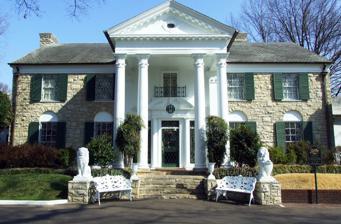
Building: Graceland
Country: United States of America
Year built: 1939
Home of Elvis Presley in Memphis, Tennessee, US For other uses, see Graceland (disambiguation) . United States historic place Graceland U.S. National Register of Historic Places U.S. National Historic Landmark Graceland Mansion Interactive map showing Graceland's location Location 3764 Elvis Presley Boulevard (Highway 51 South), Memphis, Tennessee , U.S. Coordinates 35°2′45.4″N 90°1′22.6″W / 35.045944°N 90.022944°W / 35.045944; -90.022944 Area 14 acres (5.7 ha) Built 1939 Architect Furbringer and Ehrman Architectural style Colonial Revival NRHP reference No. 91001585 Significant dates Added to NRHP November 7, 1991 Designated NHL March 27, 2006 Graceland is a mansion on a 13.8-acre (5.6-hectare) estate in Memphis, Tennessee , United States, once owned by American singer Elvis Presley . Presley is buried there, as are his parents, paternal grandmother, grandson, and daughter. Graceland is located at 3764 Elvis Presley Boulevard in the Whitehaven neighborhood, about nine miles (14 kilometres) south of central Memphis and fewer than four miles (6.4 km) north of the Mississippi border. It  was opened to the public as a house museum on June 7, 1982, and attracts more than 650,000 visitors annually. Graceland was listed in the National Register of Historic Places on November 7, 1991, becoming the first site recognized for significance related to rock music. It was declared a National Historic Landmark on March 27, 2006, also a first for such a site. Elvis' father, Vernon, first inherited Graceland after Elvis' death on August 16, 1977. Lisa Marie Presley inherited Graceland after she turned 25 years old, according to a document which named Elvis's ex-wife, Priscilla Presley , as trustee. Following Lisa Marie's death on January 12, 2023, her eldest daughter, Riley Keough , became the sole trustee and owner. In May 2024, a company called Naussany Investments & Private Lending LLC claimed that Lisa Marie Presley had failed to pay back $3.8 million it had loaned her. A Tennessee court ruled that the mysterious company likely committed fraud through forged documents, and that neither Priscilla nor Riley authorized such a foreclosure. History Graceland Farms was originally owned by Stephen C. Toof, founder of S.C. Toof & Co. , the oldest commercial printing firm in Memphis. He worked previously as the pressroom foreman of the Memphis newspaper, the Memphis Daily Appeal . The site (before the mansion was built in 1939) was named after Toof's daughter, Grace. She inherited the property from her father in 1894. After her death, the property passed to her niece Ruth Moore, a Memphis socialite. Together with her husband, Thomas Moore, Ruth Moore commissioned construction of a 10,266-square-foot (953.7 m 2 ) Colonial Revival style mansion in 1939. The house was designed by architects Furbringer and Ehrman. Graceland main entrance sign After Elvis Presley began his musical career, he purchased a $40,000 home for himself and his family at 1034 Audubon Drive in Memphis in 1956. As his success and fame grew, especially after his appearances on television, the number of fans who would congregate outside the house increased. Presley's neighbors, although happy to have a celebrity living nearby, concluded that the constant gathering of fans and journalists was a nuisance. In early 1957, Presley gave his parents, Vernon and Gladys Presley, a budget of $100,000 and asked them to find a "farmhouse"-like property to purchase, with buffer space around it. At the time, Graceland was located in southern Shelby County, several miles south of Memphis's main urban area. In later years, Memphis expanded with residential developments, resulting in Graceland being surrounded by other properties. Presley purchased Graceland on March 19, 1957, for a price of $102,500. Later that year, Presley invited Richard Williams and singer Buzz Cason to the house. Cason said: "We proceeded to clown around on the front porch, striking our best rock 'n' roll poses and snapping pictures with the little camera. We peeked in the not-yet-curtained windows and got a kick out of the pastel colored walls in the front rooms with shades of bright reds and purples that Elvis most certainly had picked out." Presley was fond of claiming that the US government had mooted a visit to Graceland by Nikita Khrushchev of the Soviet Union, "to see how in America a fellow can start out with nothing and, you know, make good." After Gladys died in 1958 aged 46, Presley's father Vernon married Dee Stanley in 1960, and the couple lived at Graceland for a time. There was some discord between Presley and his stepmother Dee at Graceland, however. Elaine Dundy , who wrote about Presley and his mother, said that Vernon had settled down with Dee where Gladys had once reigned, while Dee herself – when Elvis was away – had taken over the role of mistress of Graceland so thoroughly as to rearrange the furniture and replace the very curtains that Gladys had approved of." This was too much for Presley, who still loved his late mother deeply. One afternoon, "a van arrived ... and all Dee's household's goods, clothes, 'improvements,' and her own menagerie of pets, were loaded on ... while Vernon, Dee and her three children went by car to a nearby house on Hermitage until they finally settled into a house on Dolan Drive which ran alongside Elvis's estate. According to Mark Crispin Miller , Graceland became for Presley "the home of the organization that was himself, was tended by a large vague clan of Presleys and deputy Presleys, each squandering the vast gratuities which Elvis used to keep his whole world smiling." The author adds that Presley's father Vernon "had a swimming pool in his bedroom", that there "was a jukebox next to the swimming pool, containing Elvis's favorite records", and that, he "would spend hours in his bedroom, watching his property on a closed-circuit television". According to Presley's cousin, Billy Smith, Presley slept  at Graceland with Smith and his wife Jo many times: "we were all three there talking for hours about everything in the world! Sometimes he would have a bad dream and come looking for me to talk to, and he would actually fall asleep in our bed with us." Priscilla Presley lived at Graceland for five years before she and Elvis married in Las Vegas, Nevada, on May 1, 1967. Their daughter Lisa Marie Presley was born on February 1, 1968, and lived the first years of her life on the estate. After her parents divorced in 1972, her mother moved with Lisa to California. Every year around Christmas, Lisa Marie Presley and all her family would go to Graceland to celebrate Christmas together. Lisa Marie often returned to Graceland for visits. When Elvis toured, staying in hotels, "the rooms would be remodeled in advance of his arrival, so as to make the same configurations of space as he had at home – the Graceland mansion. His furniture would arrive, and he could unwind after his performances in surroundings which were completely familiar and comforting." 'The Jungle Room' was described as being "an example of particularly lurid kitsch." (l–r) Elvis Enterprises chief Jack Soden, Priscilla Presley, and United States Secretary of the Interior Gale Norton March 2006 On August 16, 1977, Presley died aged 42 in his bathroom at Graceland. According to the biographer Peter Guralnick , he "had thrown up after being stricken, apparently while seated on the toilet. It looked to the medical investigator as if he had 'stumbled or crawled several feet before he died.'" Guralnick adds that "drug use was heavily implicated in this unanticipated death of a middle-aged man with no known history of heart disease." The official cause of death was cardiac arrhythmia, although later  toxicology reports strongly suggested that polypharmacy was the primary cause of death; "fourteen drugs were found in Elvis's system, with several drugs such as codeine in significant quantities. Presley lay in repose in a 900-pound (410 kg), copper-lined coffin just inside the foyer; more than 3,500 of his mourning fans passed by to pay their respects. A private funeral with 200 mourners was held on August 18, 1977, in the house, with the casket placed in front of the stained glass doorway of the music room. Graceland continued to be occupied by members of the family until the death of Presley's aunt Delta in 1993, who had moved in at Elvis's invitation after her husband's death. Elvis's daughter, Lisa Marie Presley, inherited the estate in 1993 when she turned 25. Presley's grave, along with those of his parents Gladys and Vernon Presley, his grandmother Minnie Mae Presley, Elvis's daughter, Lisa Marie Presley, and his grandson Benjamin Keough are located in the Meditation Garden next to the mansion. They can be visited during the mansion tours or for free before the mansion tours begin. A memorial gravestone for Presley's stillborn twin brother, Jesse Garon, is also at the site. In 2019, the owners of Graceland [ who? ] threatened to leave Memphis unless the city provided tax incentives . The Memphis City Council subsequently voted on a deal to help fund a $100 million expansion of Graceland. Attempted foreclosure The property was slated for a foreclosure sale in May 2024. A company alleged that Lisa Marie Presley put the home up as security on a $3.8 million loan in 2018. Riley Keough claimed the documents underlying the foreclosure are fraudulent and sued to stop the sale. Elvis Presley Enterprises, which manages the rest of the Presley estate, concurred with Keough's claims. In a hearing on May 22, JoeDae Jenkins of the Shelby County Chancery Court declared the lender's claims as invalid. No representative for the lender appeared at the hearing. The lender subsequently dropped plans to go ahead with the foreclosure without addressing Chancellor Jenkins' allegations. NBC News tried to find Naussany Investments & Private Lending and its representative, Gregory E. Naussany, in public records but was unable. A real estate professor at the University of Memphis has said, "[I]f this had been someone else's inheritance, someone else's home, it would just be another example [of real estate fraud] that the public never hears about." A ring of identity thieves based in Nigeria has claimed to be behind the scheme. Speaking to the New York Times via email which was written in Luganda , a ring leader of this group stated that the organization which he belonged to had a network of “worms” placed throughout the United States and would, among other things, prey on the dead. Naussany Investments & Private Lending LLC would, in fact, file the legal claim which alleged Lisa Marie Presley owed them $2.8 million in a California probate court in September 2023, eight months after her death. The Times would also concede that it was difficult to find evidence that Naussany Investments & Private Lending LLC was even an existing company. On August 16, 2024, Missouri woman Lisa Jeanine Findley, who is also known by Lisa Holden and many other aliases, was arrested. The U.S. Department of Justice charged Findley with identity theft and mail fraud connected to the attempt to extort the Elvis Presley family into selling Graceland. Findley would make an appearance in the U.S. District Court for the Western District of Missouri on August 16, 2024 in a hearing that lasted seven minutes. During her arraignment, Findley waived her right to a preliminary hearing or detention hearing and agreed to have those hearings take place in the prosecuting court, the Western District of Tennessee. The U.S. government moved for detention, and Findley was ordered to be removed to the Western District of Tennessee. She remains in custody. According to the U.S. Department of Justice's Office of Public Affairs, Findley "posed as three different individuals" affiliated with the "fictitious private lender" in order to falsely accuse the late Lisa Marie of borrowing $3.8 million from Naussany Investments in 2018. Findley also "allegedly fabricated loan documents" on which she "forged the signatures of Elvis Presley’s daughter and a Florida State notary public. Findley then allegedly filed a false creditor’s claim with the Superior Court of California in Los Angeles, and a fake deed of trust with the Shelby County Register’s Office in Memphis" and was, in fact, the one who "allegedly published a fraudulent foreclosure notice." Despite Findley's direct role, a Graceland official claimed to celebrity news site The Blast that Graceland did not believe Findley was the scam's mastermind, stating that "We think this is the first domino to fall, not the last. We do not believe this is the mastermind behind the scam." Prosecutors have also stated that the person responsible for the scheme was an identity thief based in Nigeria. At the time of Findley's arrest, it was acknowledged that Kimberly L. Philbrick, the Florida notary whose name Findley forged, had, in fact, sided with Riley Keough in her lawsuit against Naussany Investments. In an affidavit, Philbrick stated that “I have never met Lisa Marie Presley, nor have I ever notarized a document signed by Lisa Marie Presley” and that “I do not know why my signature appears on this document.” Findley was also confirmed to have had history of similar criminal cases in the state of Oklahoma, which led to numerous arrests and her serving prison time in both Oklahoma and a Texas federal prison. Architecture Exterior Constructed at the top of a hill and surrounded by rolling pastures and a grove of oak trees, Graceland was designed by the Memphis architectural firm, Furbringer and Erhmanis. It's a two-story, five-bay residence in the Colonial Revival style, with a side-facing gabled roof covered in asphalt shingles, a central two-story projecting pedimented portico, and two one-story wings on the north and south sides. Attached to the wing is an additional one-story stuccoed wing, which was originally a garage that houses up to four cars. The mansion has two chimneys; one on the north side's exterior wall, the second rising through the south side's roof ridge. The central block's front and side facades are veneered with tan Tishomingo limestone from Mississippi and its rear wall is stuccoed, as are the one-story wings. The front facade fenestration on the first floor includes 9x9 double-hung windows set in arched openings with wooden panels above, and 6x6 double-hung windows on the second floor. Flanked by two marble lions, four stone steps ascend from the driveway to the two-story central projecting pedimented portico. The pediment has dentils and a small, leaded oval window in the center while the portico contains four Corinthian columns with capitals modeled after architect James Stuart 's conjectural porticos for the " Tower of the Winds " in Athens , Greece. The portico's cornered columns are matched by pilasters on the front facade. The doorway has a broken arched pediment, full entablature, and engaged columns while its transom and sidelights contain elaborate and colorful stained glass. And above the main entrance is another rectangular window, completed with a shallow iron balcony. Interior First floor Graceland living room Graceland is 17,552 square feet (1,630.6 m 2 ) and has a total of 23 rooms, including eight bedrooms and bathrooms. To the right of the Entrance Hall, through an elliptical-arched opening with classical details, is the Living Room. The Living Room contains a 15-foot-long (4.6 m) white couch against the wall overlooking the front yard. To the left are two white sofas, a china cabinet and a fireplace with a mirrored wall. The painting that hangs in the room was Elvis's last Christmas present from his father, Vernon, and also displayed are photographs of Elvis's parents Vernon and Gladys, Elvis and Lisa Marie. Behind an adjoined doorway is the Music Room, framed by vivid large peacocks set in stained glass and contains a black baby grand piano and a 1950s style TV. And the third adjacent room is a bedroom that was occupied by Elvis's parents. The walls, carpet, dresser, and queen size bed are bright white with the bed draped in a velvet-looking dark purple bedspread along with an en-suite full bathroom done in pink. To the left of the Entrance Hall, mirroring the Living Room, is the Dining Room, headlined by a massive crystal chandelier. It features six plush chairs in golden metal frames set around a marble table, all of which are placed on black marble flooring in the center with carpet around the perimeter. Connected to the Dining Room is the Kitchen, which was used by Elvis's aunt Delta until her death in 1993 before it was opened to the public two years later. The Jungle Room, Graceland The original one-story wing on the north end of the residence includes a mechanical room, bedroom, and bath. In the mid-1960s, Presley enlarged the house to create a den known as the Jungle Room which features an indoor waterfall of cut field stone on the north wall. The room also contains items both related to and imported from the state of Hawaii because, after starring in the tropical film " Blue Hawaii " (1961), the musician wanted to bring some memorabilia from The Aloha State to his mansion, which gives visitors the same feeling. In 1976, the Jungle Room was converted into a recording studio, where he recorded the bulk of his final two albums, From Elvis Presley Boulevard, Memphis, Tennessee (1976) and Moody Blue (1977); these were his final known recordings in a studio setting. During the mid-1960s expansion of the house, Presley constructed a large wing on the south side of the main house that was a sidewalk, between the music room in the original one-story wing and the swimming pool area, that connected to the house by a small enclosed gallery. The new wing initially housed a slot car track and to store his many items of appreciation, but was later remodeled to what is now known as the Trophy Building, which now features an exhibit about the Presley family, and includes Priscilla's wedding dress, Elvis's wedding tuxedo, Lisa Marie's toy chest and baby clothes and more. Second floor The Entrance Hall contains a white staircase leading to the house's second floor with a wall of mirrors. However, the second floor is not open to visitors, out of respect for the Presley family, and partially to avoid any improper focus on the bathroom which was the site of his death. Still, it features Elvis's bedroom at the southwest corner that connects to his dressing room and bathroom in the northwest. His daughter Lisa Marie's bedroom is in the northeast corner, and in the southeast is a bedroom that served as a private personal office for the musician. The floor has been untouched since the day Elvis died and is rarely seen by non-family members. Basement Graceland pool table Downstairs in the basement is the TV room, where Elvis often watched three television sets at once, and was within close reach of a wet bar . The three TV sets are built into the room's south wall and there's a stereo, and cabinets for Elvis's record collection. Painted on the west wall is The King's 1970s logo of a lightning bolt and cloud with the initials TCB, both of which represent 'taking care of business in a flash'. And the last room in the mansion opposite of the TV room is the billiard room; an avid billiards player, Elvis bought the pool table in 1960 and had the walls and ceiling covered with 350–400 yards of pleated cotton fabric after the two basement rooms were remodeled in 1974. The pool balls are arranged just the way they were in the musician's final days, along with a sign that says "PLEASE DO NOT TOUCH, THANK YOU." And in one corner of the pool table, there's a rip in the green felt, which was caused by one of Elvis's friends in a failed attempt of a trick shot. Criticism Critics such as Albert Goldman write: "Though it cost a lot of money to fill up Graceland with the things that appealed to Elvis Presley, nothing in the house is worth a dime." In chapter 1 of his book, Elvis (1981), the author describes Graceland as looking like a brothel: "it appears to have been lifted from some turn-of-the-century bordello down in the French Quarter of New Orleans. Lulu White or the Countess Willie Piazza might have contrived this plushy parlor for the entertainment of Gyp the Blood . The room is a gaudy mélange of red velour and gilded tassels, Louis XV furniture and porcelain bric-a-brac..." And he dismisses the interior as "bizarre," "garish" and "phony," adding that "King Elvis's obsession with royal red reaches an intensity that makes you gag." In similar terms, Greil Marcus writes that people who visited the inside of Graceland—"people who to a real degree shared Elvis Presley’s class background, and whose lives were formed by his music—have returned with one word to describe what they saw: ‘Tacky.’ Tacky, garish, tasteless—words others translated as white trash." According to Karal Ann Marling , Graceland is "a Technicolor illusion. The façade is Gone With the Wind all the way. The den in the back is Mogambo with a hint of Blue Hawaii . Living in Graceland was like living on a Hollywood backlot, where patches of tropical scenery alternated with the blackened ruins of antebellum Atlanta . It was like living in a Memphis movie theater... Diehard fans are sometimes disappointed by the formal rooms along the highway side of Graceland. They’re beautiful, in a chilly blue-and-white way, but remote and overarranged." The Jungle Room's "overt bad taste" lets nonbelievers "recoil in horror and imagine themselves a notch or two higher than Elvis on the class scale." Estate Music-themed gate After purchasing the property Presley spent in excess of $500,000 carrying out extensive modifications to suit his needs including a pink Alabama fieldstone wall surrounding the grounds that has several years' worth of graffiti (signatures and messages) from visitors, who simply refer to it as "the wall". Designed and built by Abe Sauer is the wrought-iron front gate shaped like a book of sheet music, along with green colored musical notes and two mirrored silhouettes of Elvis playing his guitar. Sauer also installed a kidney shaped swimming pool and a racquetball court, which is reminiscent of an old country club, furnished in dark leather and a functional bar. There is a sunken sitting area with the ever-present stereo system found throughout Graceland, as well as the dark brown upright piano upon which Elvis played for what were to be his last songs, Willie Nelson 's " Blue Eyes Crying in the Rain " and " Unchained Melody ". However, reports conflict about which one was the last song. The sitting area has a floor-to-ceiling shatterproof window designed to watch the many racquetball games that took place there when Elvis was alive. In the early hours of the morning on which Elvis died, he played a game of racquetball with his girlfriend Ginger Alden, his first cousin Billy Smith and Billy's wife Jo before ending the game with the song on the piano before walking into the main house to wash his hair and go to bed. Today the two story court has been restored to the way it was when Elvis used the building. Elsewhere on the estate is a small white building that served as an office for Vernon, along with an old smokehouse that housed a shooting range and a fully functional stable of horses. One of Presley's better known modifications was the addition of the Meditation Garden, designed and built by architect Bernard Grenadier. It was used by the musician to reflect on any problems or situations that arose during his life. It is also where his entire family is buried: himself (1935–1977), his parents Gladys (1912–1958) and Vernon (1916–1979), and grandmother Minnie Mae Hood (1890–1980) while a small stone memorializes his twin brother Jesse Garon, who died at birth thirty minutes before Elvis was born on January 8, 1935. In late 2020, Lisa Marie's son Benjamin Keough was laid to rest on the opposite end of the Meditation Garden after his death from suicide in July of that year. Lisa Marie Presley died from sudden cardiac arrest in January 2023 and is buried next to her son. Tourist destination The graves of Elvis and his grandmother Minnie Mae on the grounds at Graceland After Elvis Presley's death in 1977, Vernon Presley served as executor of his estate. Upon his death in 1979, he chose Priscilla to serve as the estate executor for Elvis's only child, Lisa Marie, who was only 11. Graceland itself cost $500,000 a year in upkeep, and expenses had dwindled Elvis's and Priscilla's daughter Lisa Marie's inheritance to only $1 million. Taxes were due on the property; those and other expenses due came to over $500,000. Faced with having to sell Graceland, Priscilla examined other famous houses/museums, and hired a CEO, Jack Soden, to turn Graceland into a moneymaker. Graceland was opened to the public on June 7, 1982. Priscilla's gamble paid off; after only a month of opening Graceland's doors the estate made back all the money it had invested. Priscilla Presley became the chairwoman and president of Elvis Presley Enterprises , or EPE, stating at that time she would do so until Lisa Marie reached 21 years of age. The enterprise's fortunes soared and eventually the trust grew to be worth over $100 million. An annual procession through the estate and past Elvis's grave is held on the anniversary of his death. Known as Elvis Week, it includes a full schedule of speakers and events, including the only Elvis Mass at St. Paul's Church, the highlight for many Elvis fans of all faiths. The 20th Anniversary in 1997 had several hundred media groups from around the world that were present resulting in the event gaining its greatest media publicity. Presley's grave One of the largest gatherings assembled on the 25th anniversary in 2002 with one estimate of 40,000 people in attendance, despite the heavy rain. On the 38th anniversary of Elvis's death, an estimated 30,000 people attended the Candlelight Vigil during the night of August 15–16, 2015. On the 40th anniversary of Elvis's death, on August 15–16, 2017, at least 50,000 fans were expected to attend the Candlelight Vigil. No official figure seems to have been released, maybe because, for the first time, attendees had to pay at least the lowest tour fare, $28.75, to cover the extra security costs due to a larger than usual crowd. Starting in 2018, the headstone of Gladys Presley, which was  placed on her original grave at Memphis' Forest Hill Cemetery in December 1964 and later stored in the Graceland archive after her remains were relocated to Graceland in 1977, would be publicly displayed in the Graceland Mediation Garden. For many of the hundreds of thousands of people who visit Graceland each year, the visit takes on a quasi-religious perspective. They may plan for years to journey to the home of the 'King' of rock and roll. On site, headphones narrate the salient events of Elvis's life and introduce the relics that adorn the rooms and corridors. The rhetorical mode is hagiographic , celebrating the life of an extraordinary man, emphasizing his generosity, his kindness and good fellowship, how he was at once a poor boy who made good, an extraordinary musical talent, a sinner and substance abuser, and a religious man devoted to the Gospel and its music. At the meditation garden, containing Elvis's grave, some visitors pray, kneel, or quietly sing one of Elvis's favorite hymns. The brick wall that encloses the mansion's grounds is covered with graffiti that express an admiration for Presley as well as petitions for help and thanks for favors granted. Presley's Convair 880 , Lisa Marie , named after his daughter The Graceland grounds include a new exhibit complex, Elvis Presley's Memphis, which includes a new car museum, Presley Motors, which houses Elvis's Pink Cadillac . The complex features new exhibits and museums, as well as a studio for Sirius Satellite Radio 's all-Elvis Presley channel. The service's subscribers all over North America can hear Presley's music from Graceland around the clock. Not far away on display are his two aircraft including Lisa Marie (a Convair 880 jetliner) and Hound Dog II (a Lockheed JetStar business jet). The jets are owned by Graceland and are on permanent static display. In early August 2005, Lisa Marie Presley sold 85% of the business side of her father's estate. She kept the Graceland property itself, as well as the bulk of the possessions found therein, and she turned over the management of Graceland to CKX, Inc. , an entertainment company (on whose board of directors Priscilla Presley sat) that also owns 19 Entertainment , creator of the American Idol TV show. Graceland Holdings LLC, led by managing partner Joel Weinshanker, is the majority owner of EPE. Lisa Marie Presley's estate retains a 15% ownership in the company. In August 2018, Gladys Presley's headstone, which contained the Jewish star of David on one side and a cross on the other and was designed by Elvis himself, which become publicly displayed when it placed in Graceland's Mediation Garden after being stored for many years in the Graceland Archive. Lisa Marie Presley's estate, which is being held in trust for her daughters Riley Keough and Harper and Finley Lockwood, retain 100% sole personal ownership of Graceland Mansion itself and its over 13-acre original grounds as well as Elvis Presley's  personal effects – including costumes, wardrobe, awards, furniture, cars, etc. Prior to her death in 2023, Lisa Marie Presley had made the mansion property and her father's personal effects permanently available for tours of Graceland and for use in all of EPE's operations. Notable visitors According to Elvis Presley's Enterprises, staff at Graceland informally kept a list of celebrities who had visited in the first years following Elvis's death. This practice was not formalized for a decade. Muhammad Ali , who was a friend of Elvis, was an early celebrity visitor in 1978, as was singer Paul Simon . He toured Graceland in the early 80s and afterward wrote a song of the same name ; it was the title track of his Grammy-winning album Graceland . During the Joshua Tree Tour in 1987, U2 toured Graceland. The footage was filmed for the film Rattle & Hum . During the visit, drummer, Larry Mullen Jr., sat on Elvis Presley's motorcycle -- against the rules for Graceland visitors. On June 30, 2006, then US President George W. Bush hosted Japanese Prime Minister Junichiro Koizumi for a tour of the mansion. It was one of the few private residences on United States soil to have been the site of an official joint-visit by a sitting US president and a serving head of a foreign government. On August 6, 2010, Prince Albert II , Head of State of the Principality of Monaco, and his fiancée (now Princess of Monaco) Charlene Wittstock , toured Graceland while vacationing in the US. On May 26, 2013, Paul McCartney of The Beatles visited Graceland. Prince William and Prince Harry , while in Memphis for a friend's wedding, visited Graceland on May 2, 2014. The home has also been visited by former US President Jimmy Carter ; the late Duchess of Devonshire, the sitting ambassadors of India, France, China, Korea and Israel to the United States; as well as several US governors, members of the US Congress, and at least two Nobel Prize winners, namely singer-songwriter Bob Dylan , a Literature Prize laureate, and the former President of Costa Rica, Oscar Arias , a Peace Prize honoree, who visited it on October 10, 2001. In May 2016, Graceland welcomed a newlywed couple as its 20 millionth visitor. In June 2022, actors Austin Butler and Tom Hanks visited the mansion and were interviewed virtually by the Good Morning America news program from the Jungle Room to talk about their biographical film Elvis . In popular culture Paul Simon named an album Graceland , as well as its title track. The song won the Grammy Award for Record of the Year in 1987. On Cheers , Carla Tortelli would visit Graceland on an annual basis. The song " Walking in Memphis " by Marc Cohn mentions Graceland; in the second verse, he refers to the mansion and the Jungle Room. This song was later covered by Cher , Richie Furay and Lonestar , among others. The film 3000 Miles to Graceland is about a group of criminals who plan to rob a casino during an international Elvis week, disguised as Elvis impersonators . No scenes take place at or near the estate. The film Finding Graceland stars Harvey Keitel with Johnathon Schaech . Keitel is an impersonator who claims to be the real Elvis after Schaech picks him up as a hitch-hiker. In the rock music "mockumentary" This Is Spinal Tap , band members gather around Presley's grave at Graceland and attempt to sing a verse of " Heartbreak Hotel ". Pop punk group Groovie Ghoulies have a song called "Graceland" on their 1997 album Re-Animation Festival . In the movie Zombieland: Double Tap , the protagonists venture to Graceland in hopes of shelter during a zombie apocalypse, but are distressed to find it in a ruined state. During the credits of Lilo & Stitch , there's a photograph of Lilo, Nani, David and Stitch visiting the front gates of Graceland. Almost 20 years later, the original painting of that shot was put on display as part of the traveling Walt Disney Archives exhibition at Graceland. In the season three episode of American Dad “The Vacation Goo”, Steve Smith asks Stan Smith if they can go to Graceland for their next vacation and Stan says “Steve, if you want to pay your respects to a fat man who died on the toilet, we can visit your Aunt Mary’s grave.” In the season four episode of Mike and Molly "McMillan and Son", Mike, Samuel and Carl agree to visit Graceland during a trip to Memphis which involved visiting Carl's grandmother. Mike, who was at first more hesitant to do so, and Carl agree to do so near the end of the episode on the advice of Samuel, who openly expressed his desire to visit Graceland. Phoebe Bridgers has a song "Graceland Too" on her second studio album Punisher . In the third episode of National Treasure: Edge of History , "Graceland Gambit," the main protagonist, Jess (portrayed by Lisette Olivera ) is on a treasure hunt that leads her and her friends to Graceland. Florence + The Machine reference Graceland and Elvis in their song "Morning Elvis" on their 2022 album Dance Fever . In the CBS special The Presleys: Elvis, Lisa Marie and Riley , Oprah Winfrey would interview Riley Keough at Graceland and also view some of Elvis' personal belongings. Gallery Graceland stairwell Graceland dining area Graceland front room Graceland music room Graceland kitchen Graceland yellow TV room Graceland back yard Cross Graceland fountain Elvis Presley burial site Presley performance outfit Presley's gold record for " Jailhouse Rock " Elvis's Pink Jeep Floorplan, 1st floor Floorplan, 2nd floor Floorplan, Basement See also Graceland Too List of museums in Tennessee List of music museums List of National Historic Landmarks in Tennessee National Register of Historic Places listings in Shelby County, Tennessee Tourism in Memphis, Tennessee , including a special Graceland section, focused on the touristic aspects. References Citations